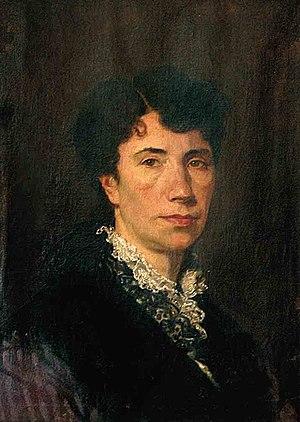
Portrait de la poétise galicienne Rosalia de Castro. Galego: Retrato da poetisa galega Rosalia de Castro.